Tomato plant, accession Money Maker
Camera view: tilt-top (135 deg); turntable rotation: 330 degrees
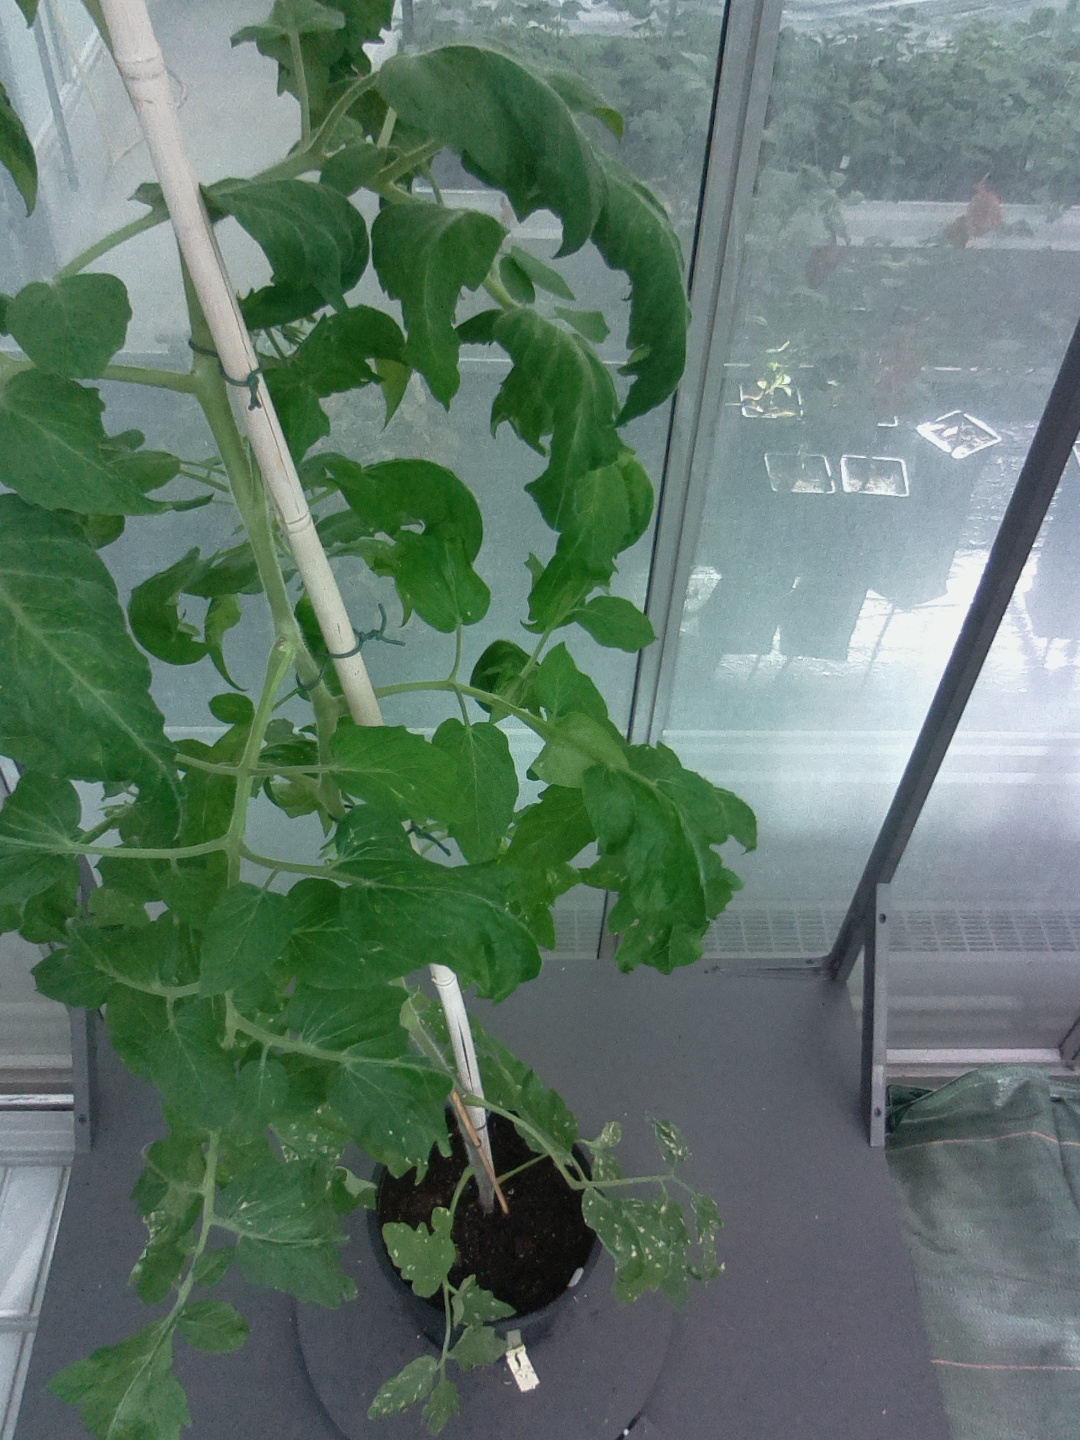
BBCH growth stage 65: Full flowering, 50%-60% of flowers open, first petals falling